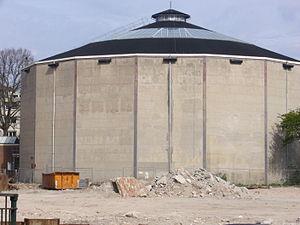
Le Panorama Mesdag, peint par Hendrik Willem Mesdag en 1880-1881, est une peinture cylindrique de plus de 14 mètres de haut, 40 mètres de diamètre et 120 mètres de circonférence, conservée dans un édifice éponyme à La Haye aux Pays-Bas.